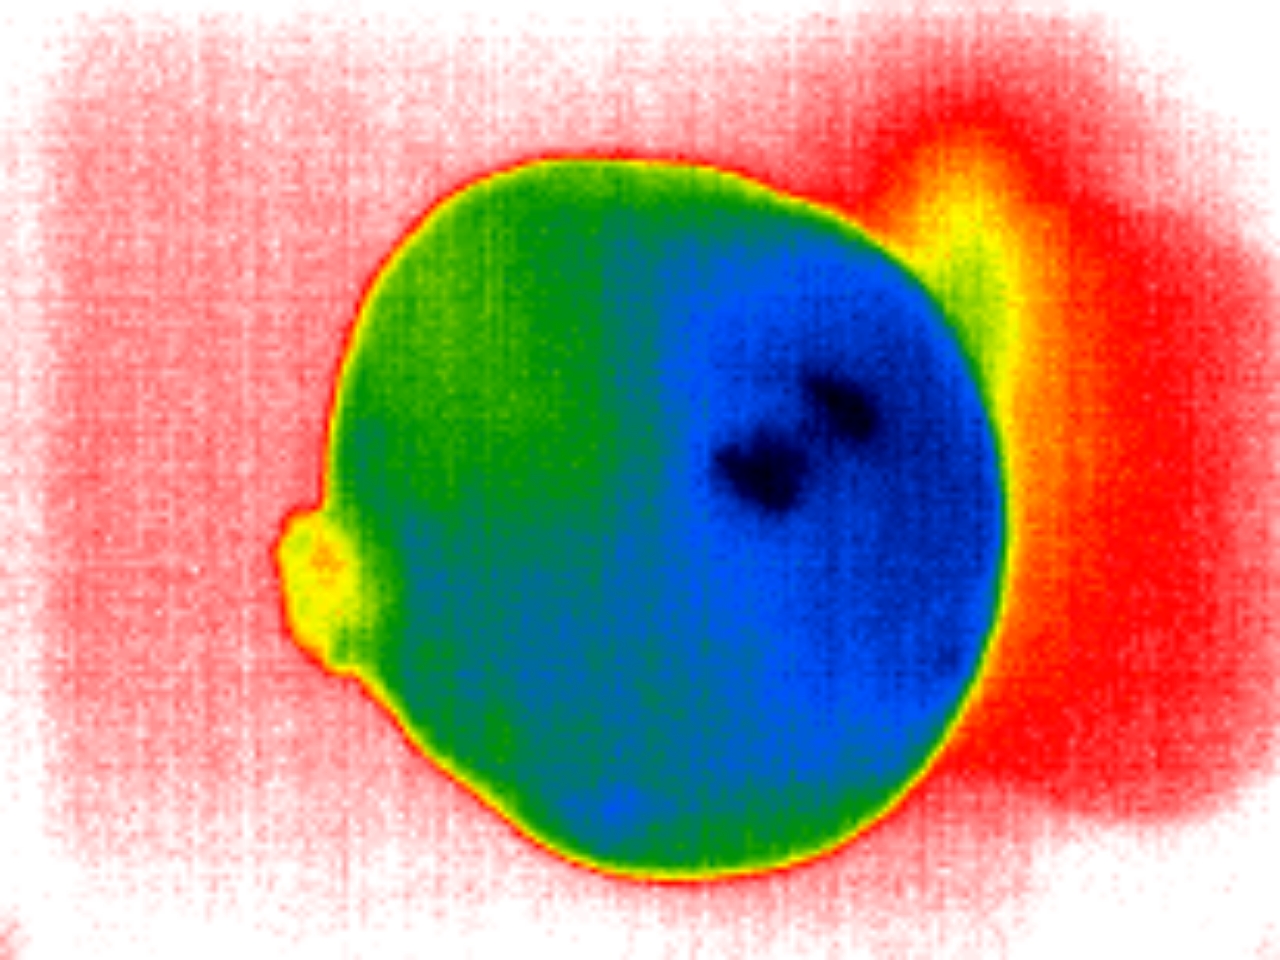
Label: Minor Defect